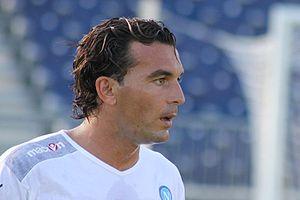
Salvatore Aronica est un footballeur italien né le 20 janvier 1978 à Palerme.